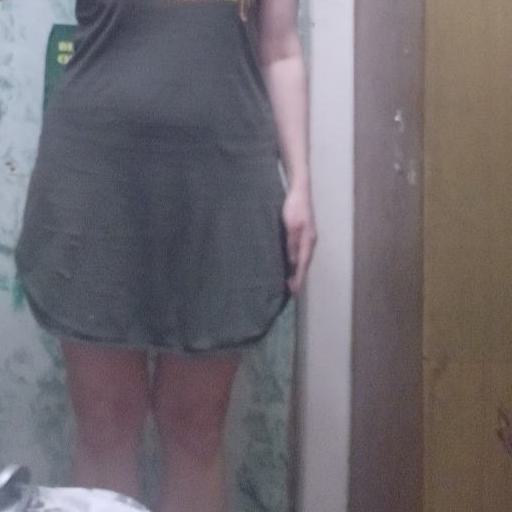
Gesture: no_gesture